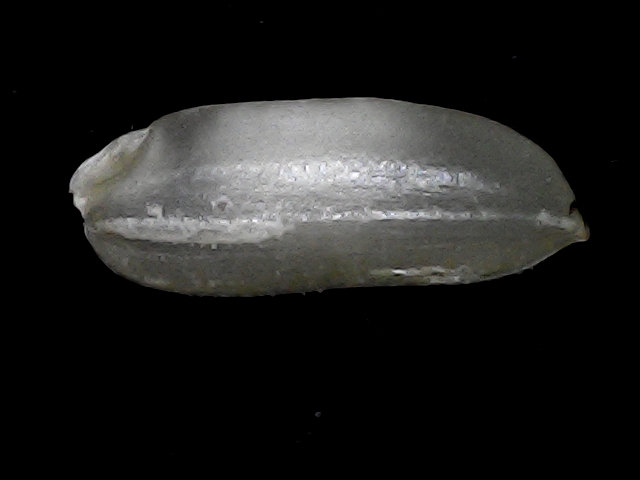
Rice variety: BRRI74